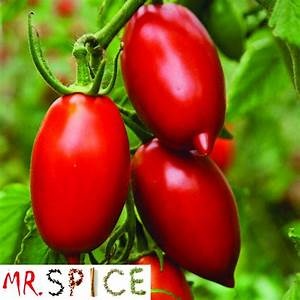
Label: tomato